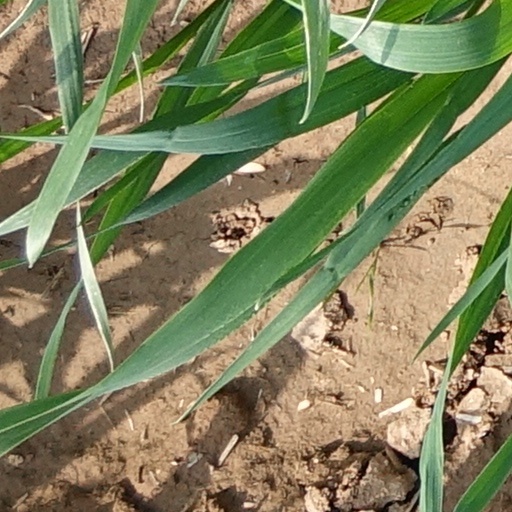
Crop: wheat